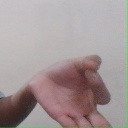
अक्षर: ज्ञ